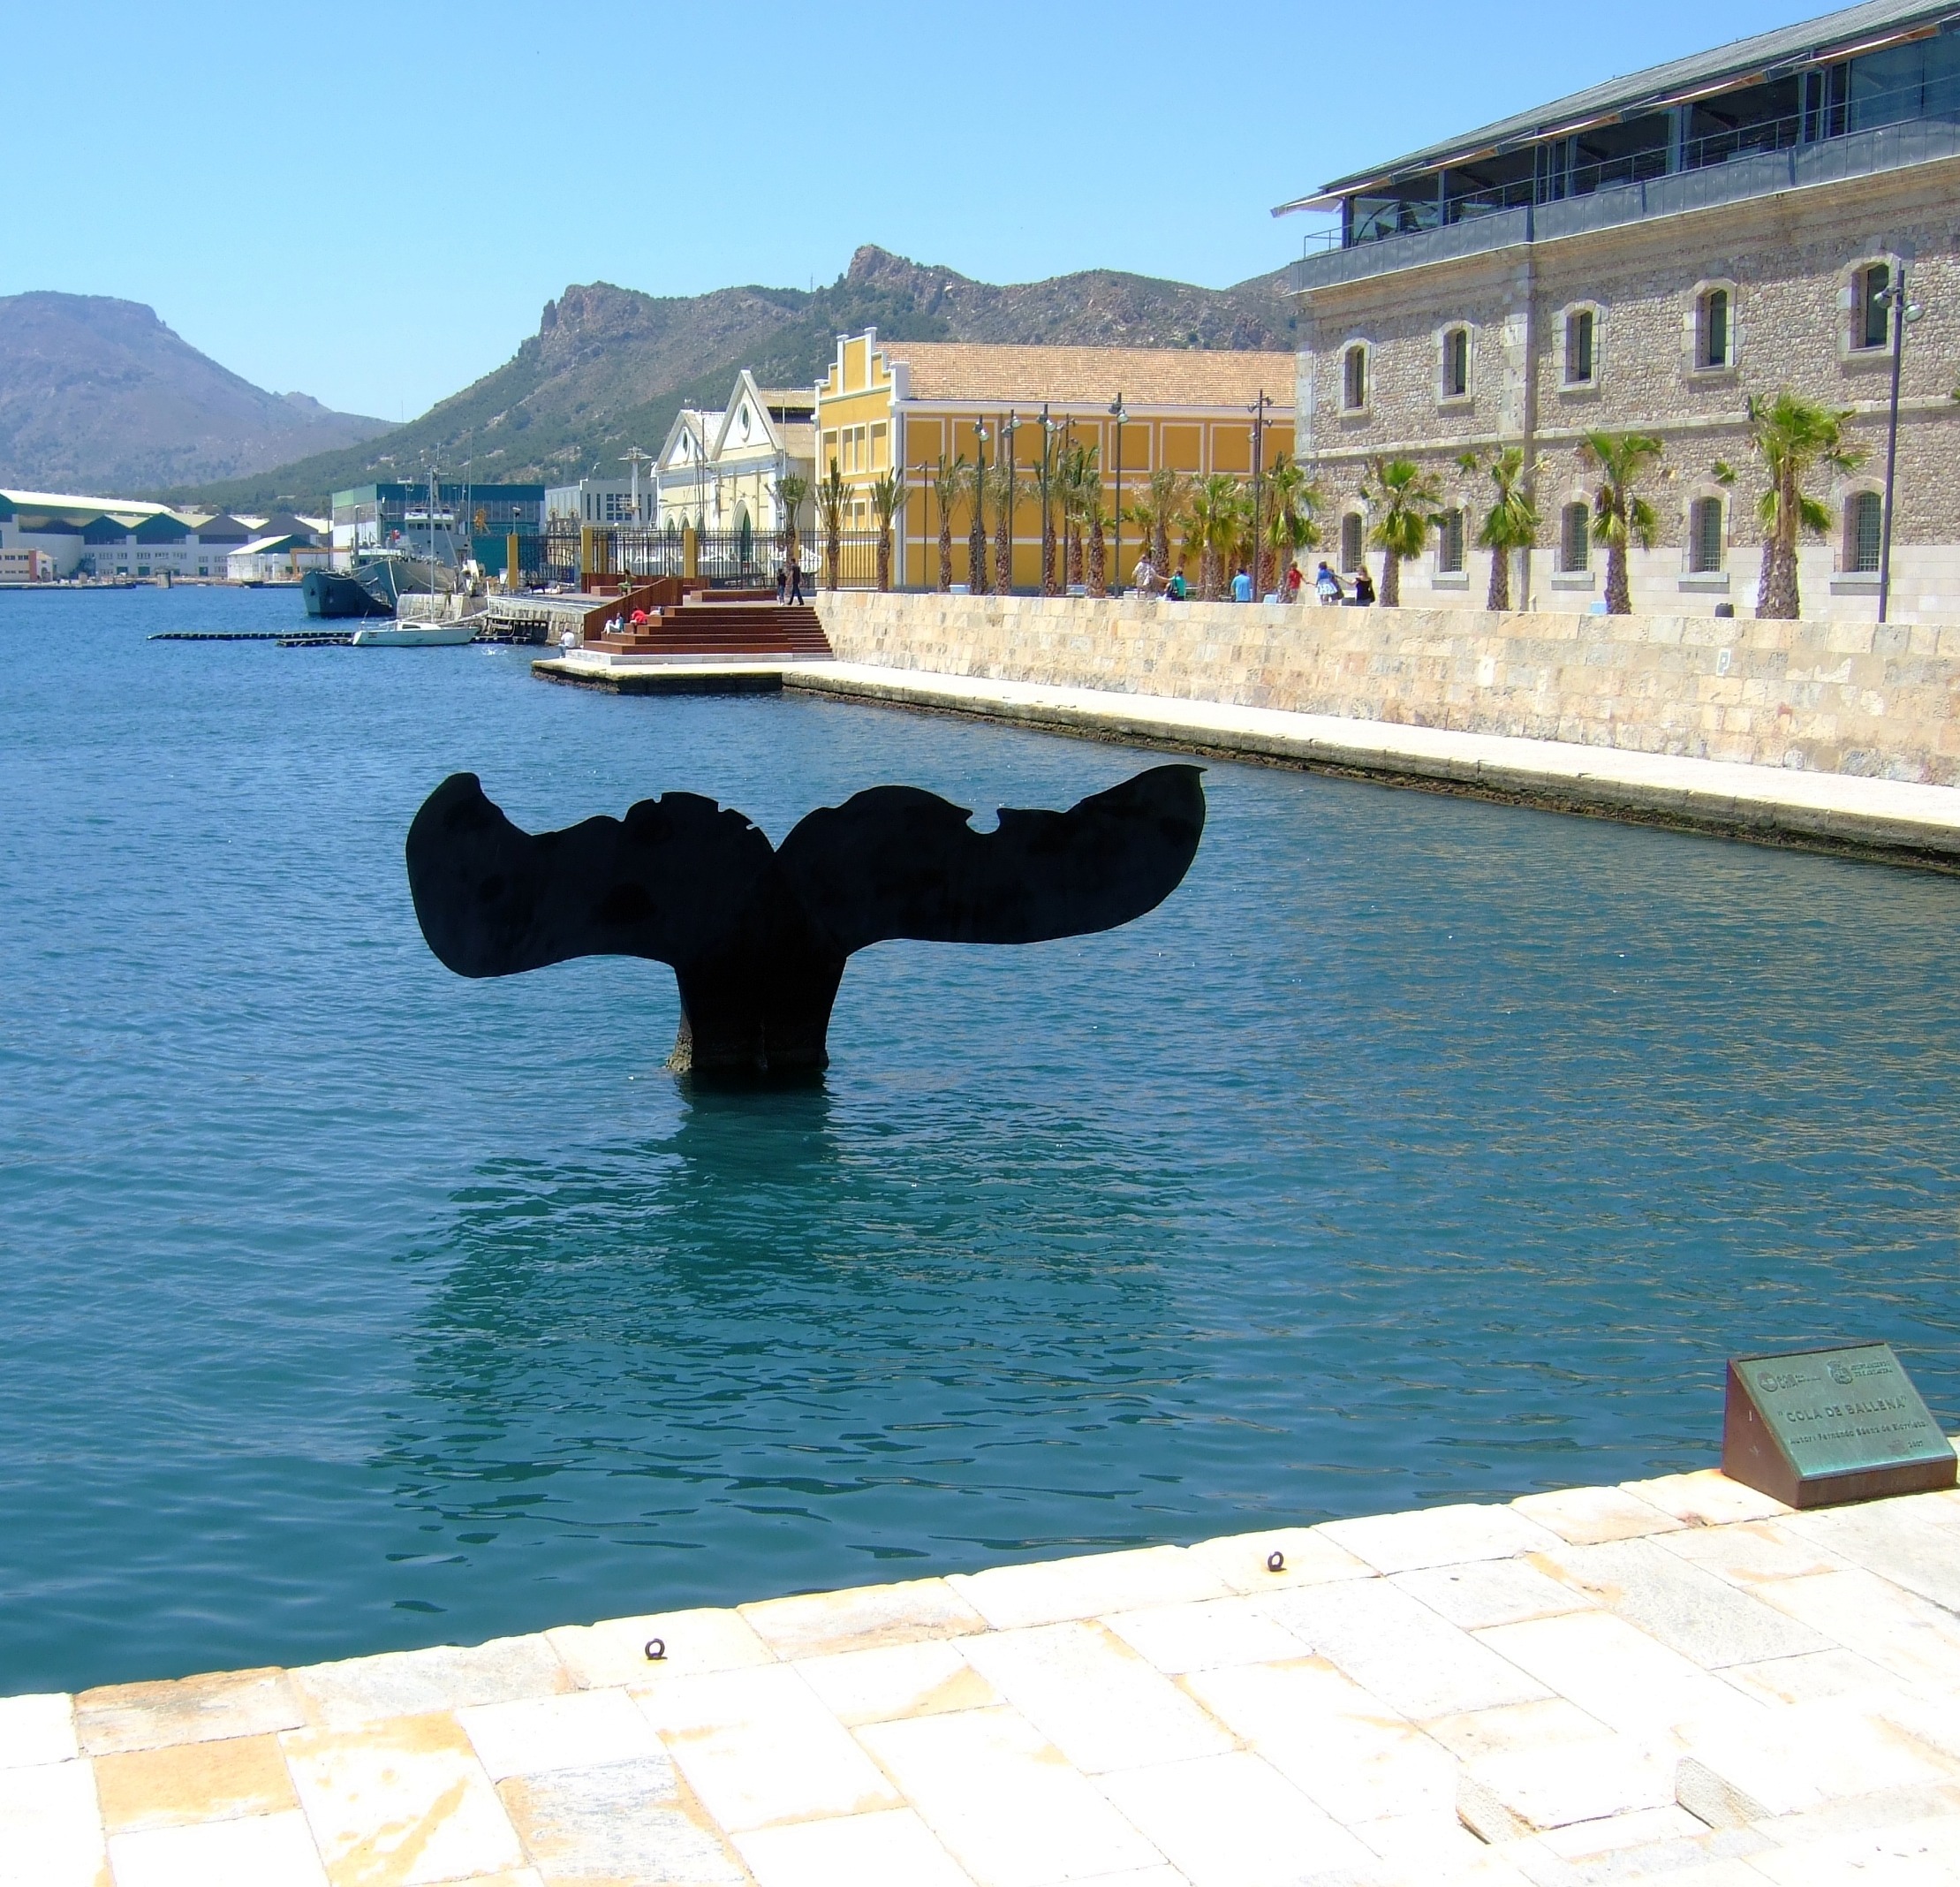
sea, coast, dock, vacation, swimming pool, bay, port, spain, tail, boats, whale, cartagena, darsena, murcia